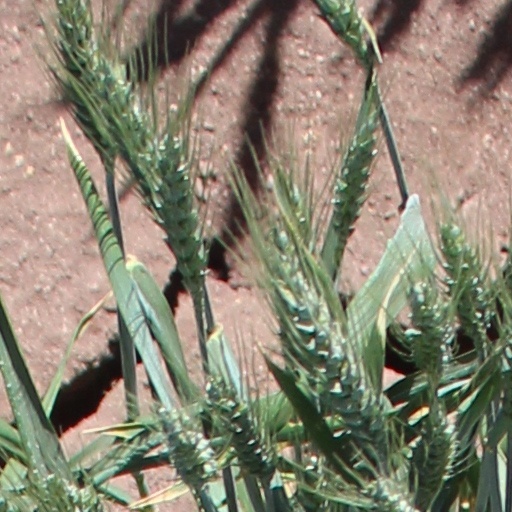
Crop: wheat